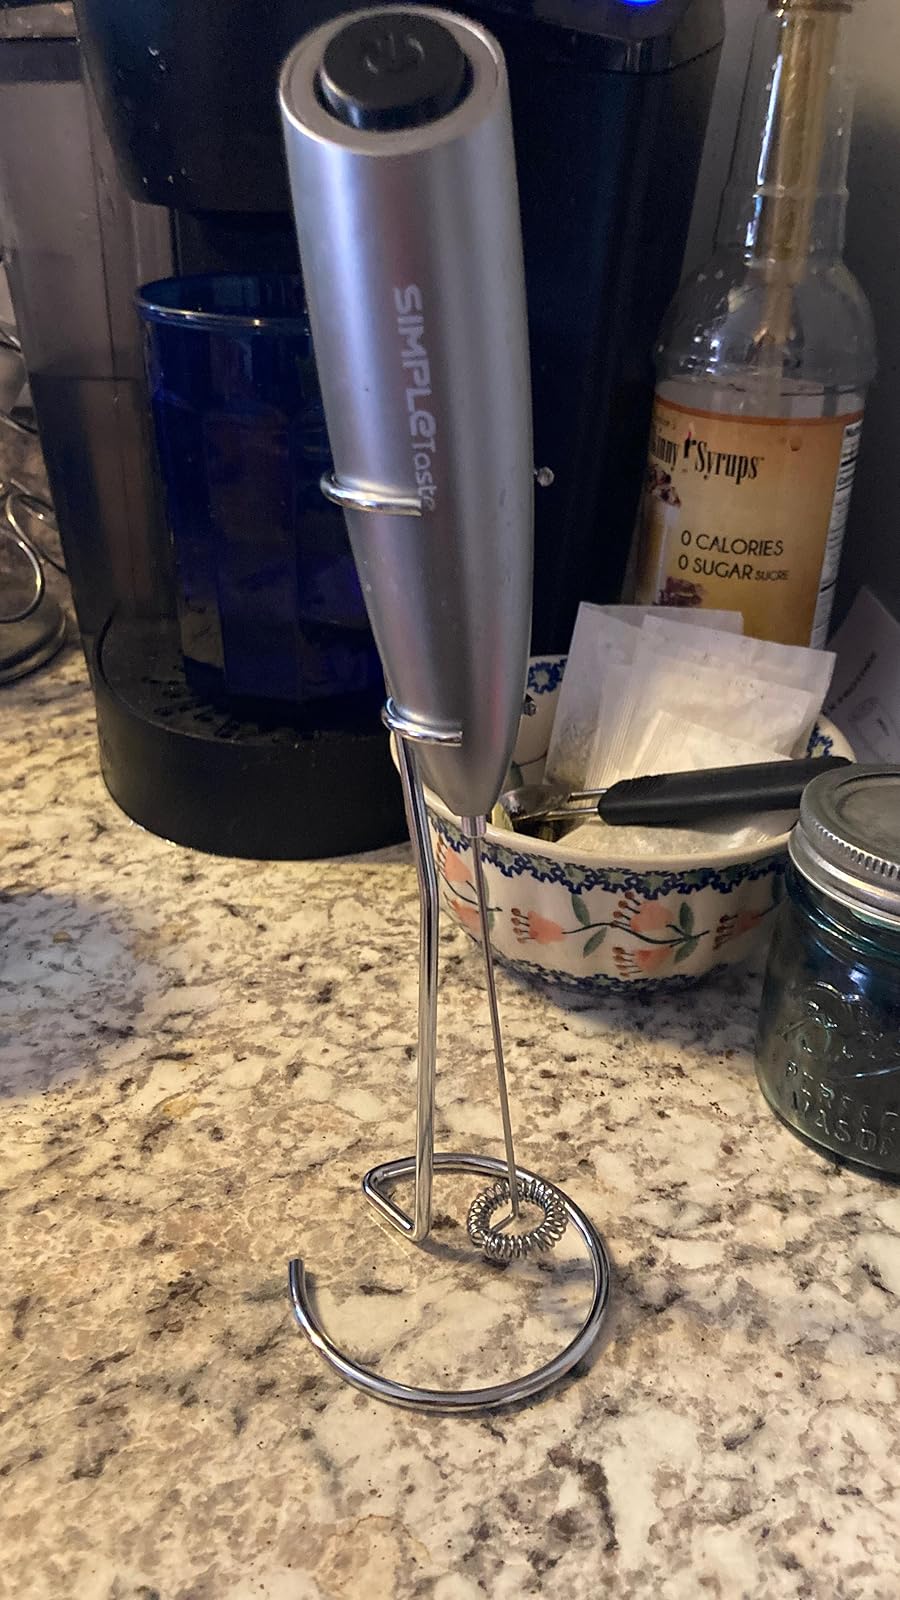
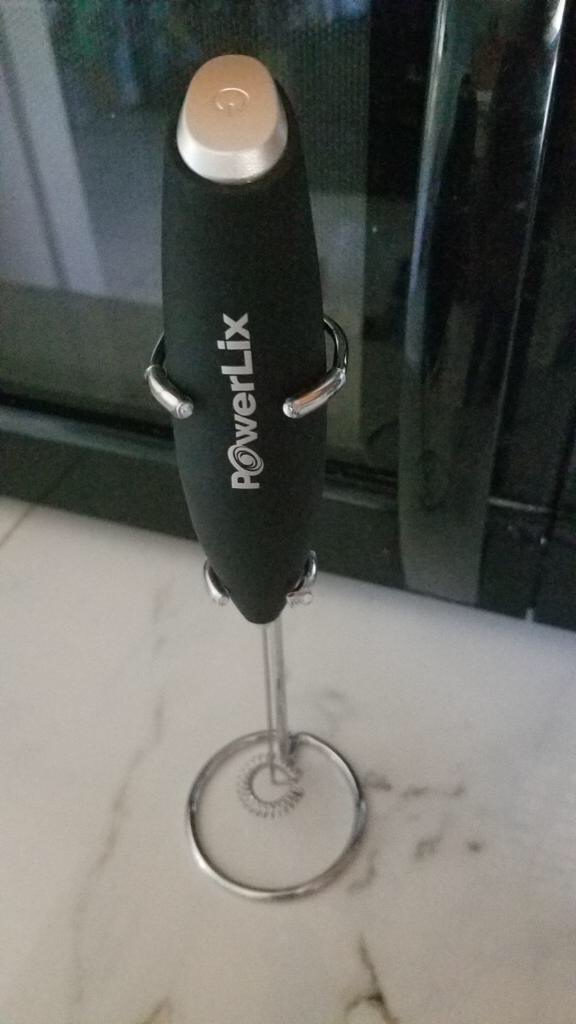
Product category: items_mixer
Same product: no